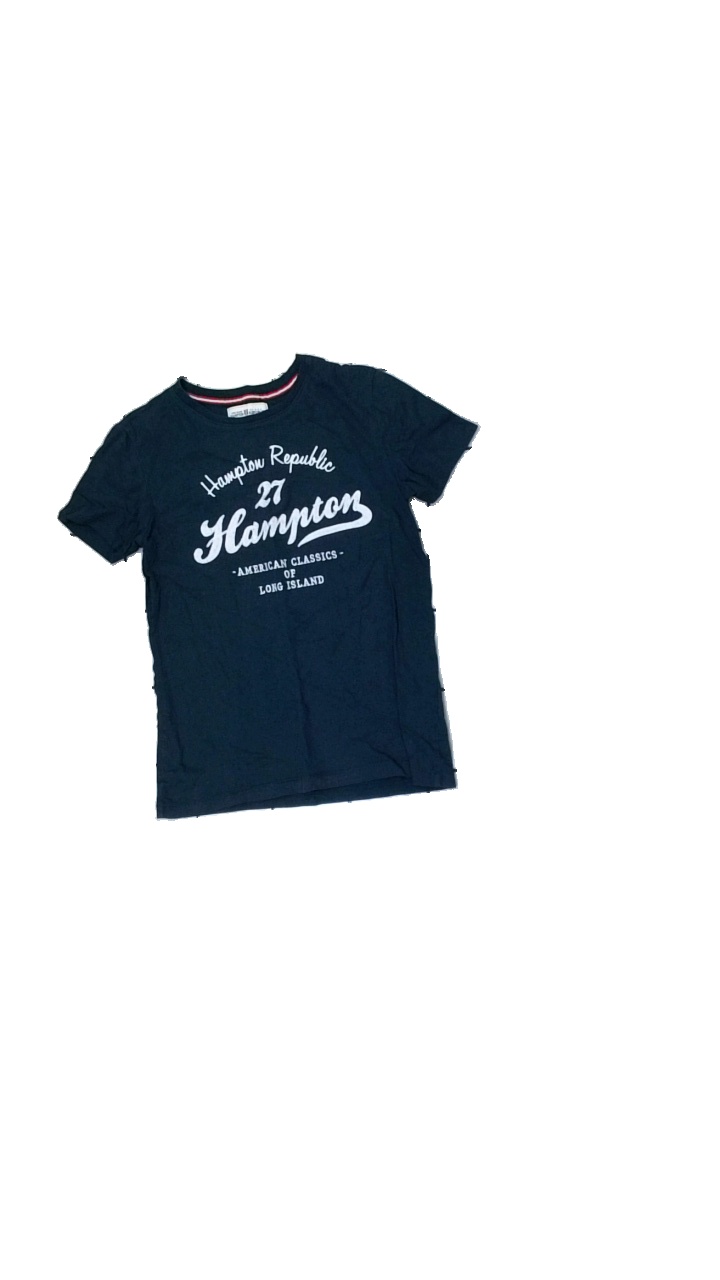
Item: T-shirt (Children)
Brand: Hamton Republic (kappahl)
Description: washed out
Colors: White, Blue
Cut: Regular
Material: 100% Cotton
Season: All
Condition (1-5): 2
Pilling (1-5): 5
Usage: Reuse
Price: <50